Clement Finley

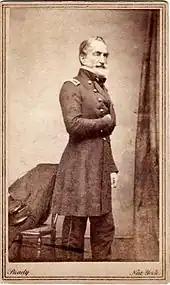
Carte de visite by Mathew Brady

The new Surgeon General was sixty-four at the time of appointment, but was in good physical condition and entered the office keen for the heavy duties devolving upon him. Beyond his office work he was busy in the furtherance of legislation and in the selection of hospital buildings and sites in the capital city. It is difficult at this time to determine to what extent Finley influenced the policies and legislation affecting the medical department during his term of office. The United States Sanitary Commission was active with criticism and recommendations and had high influence with Congress. The act passed on August 3, 1861 (12 Stat. 288), increasing the number of officers and providing for the employment of medical cadets and female nurses was no doubt in response to recommendations from both the office of the Surgeon General and the Sanitary Commission. The act also provided for the creation of boards for the consideration of cases of disability. A provision for two assistants to the Surgeon General with the rank of lieutenant colonel, contained in the original bill, was stricken out.